Romania in the Early Middle Ages

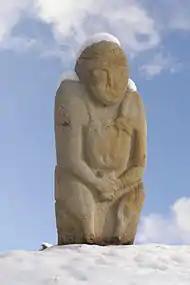
Cuman stone statue from the 11th century in Luhansk, Ukraine

Stephen I, the first crowned king of Hungary whose reign began in 1000 or 1001, unified the Carpathian Basin. Around 1003, he launched a campaign against "his maternal uncle, King Gyula" and occupied Transylvania. Stephen I later turned against Ahtum, "who had been baptised in the Orthodox faith in Vidin", and conquered Banat. Hartvik, Stephen I's hagiographer, wrote that the monarch "divided his territories in ten bishoprics". In the territory of modern Romania, three Roman Catholic dioceses were established with their seats in Alba Iulia, Biharea (from the last decades of the 11th century in Oradea), and Cenad.